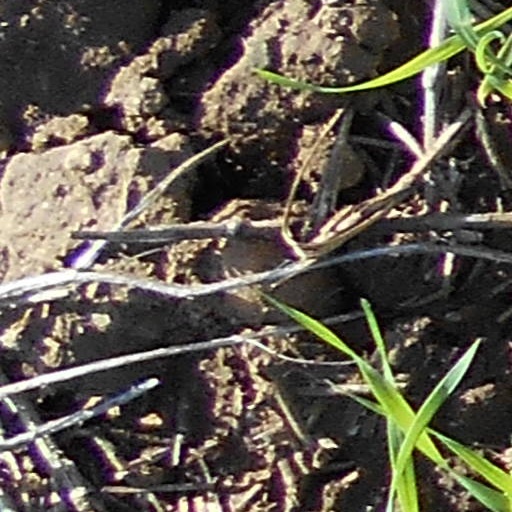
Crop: wheat